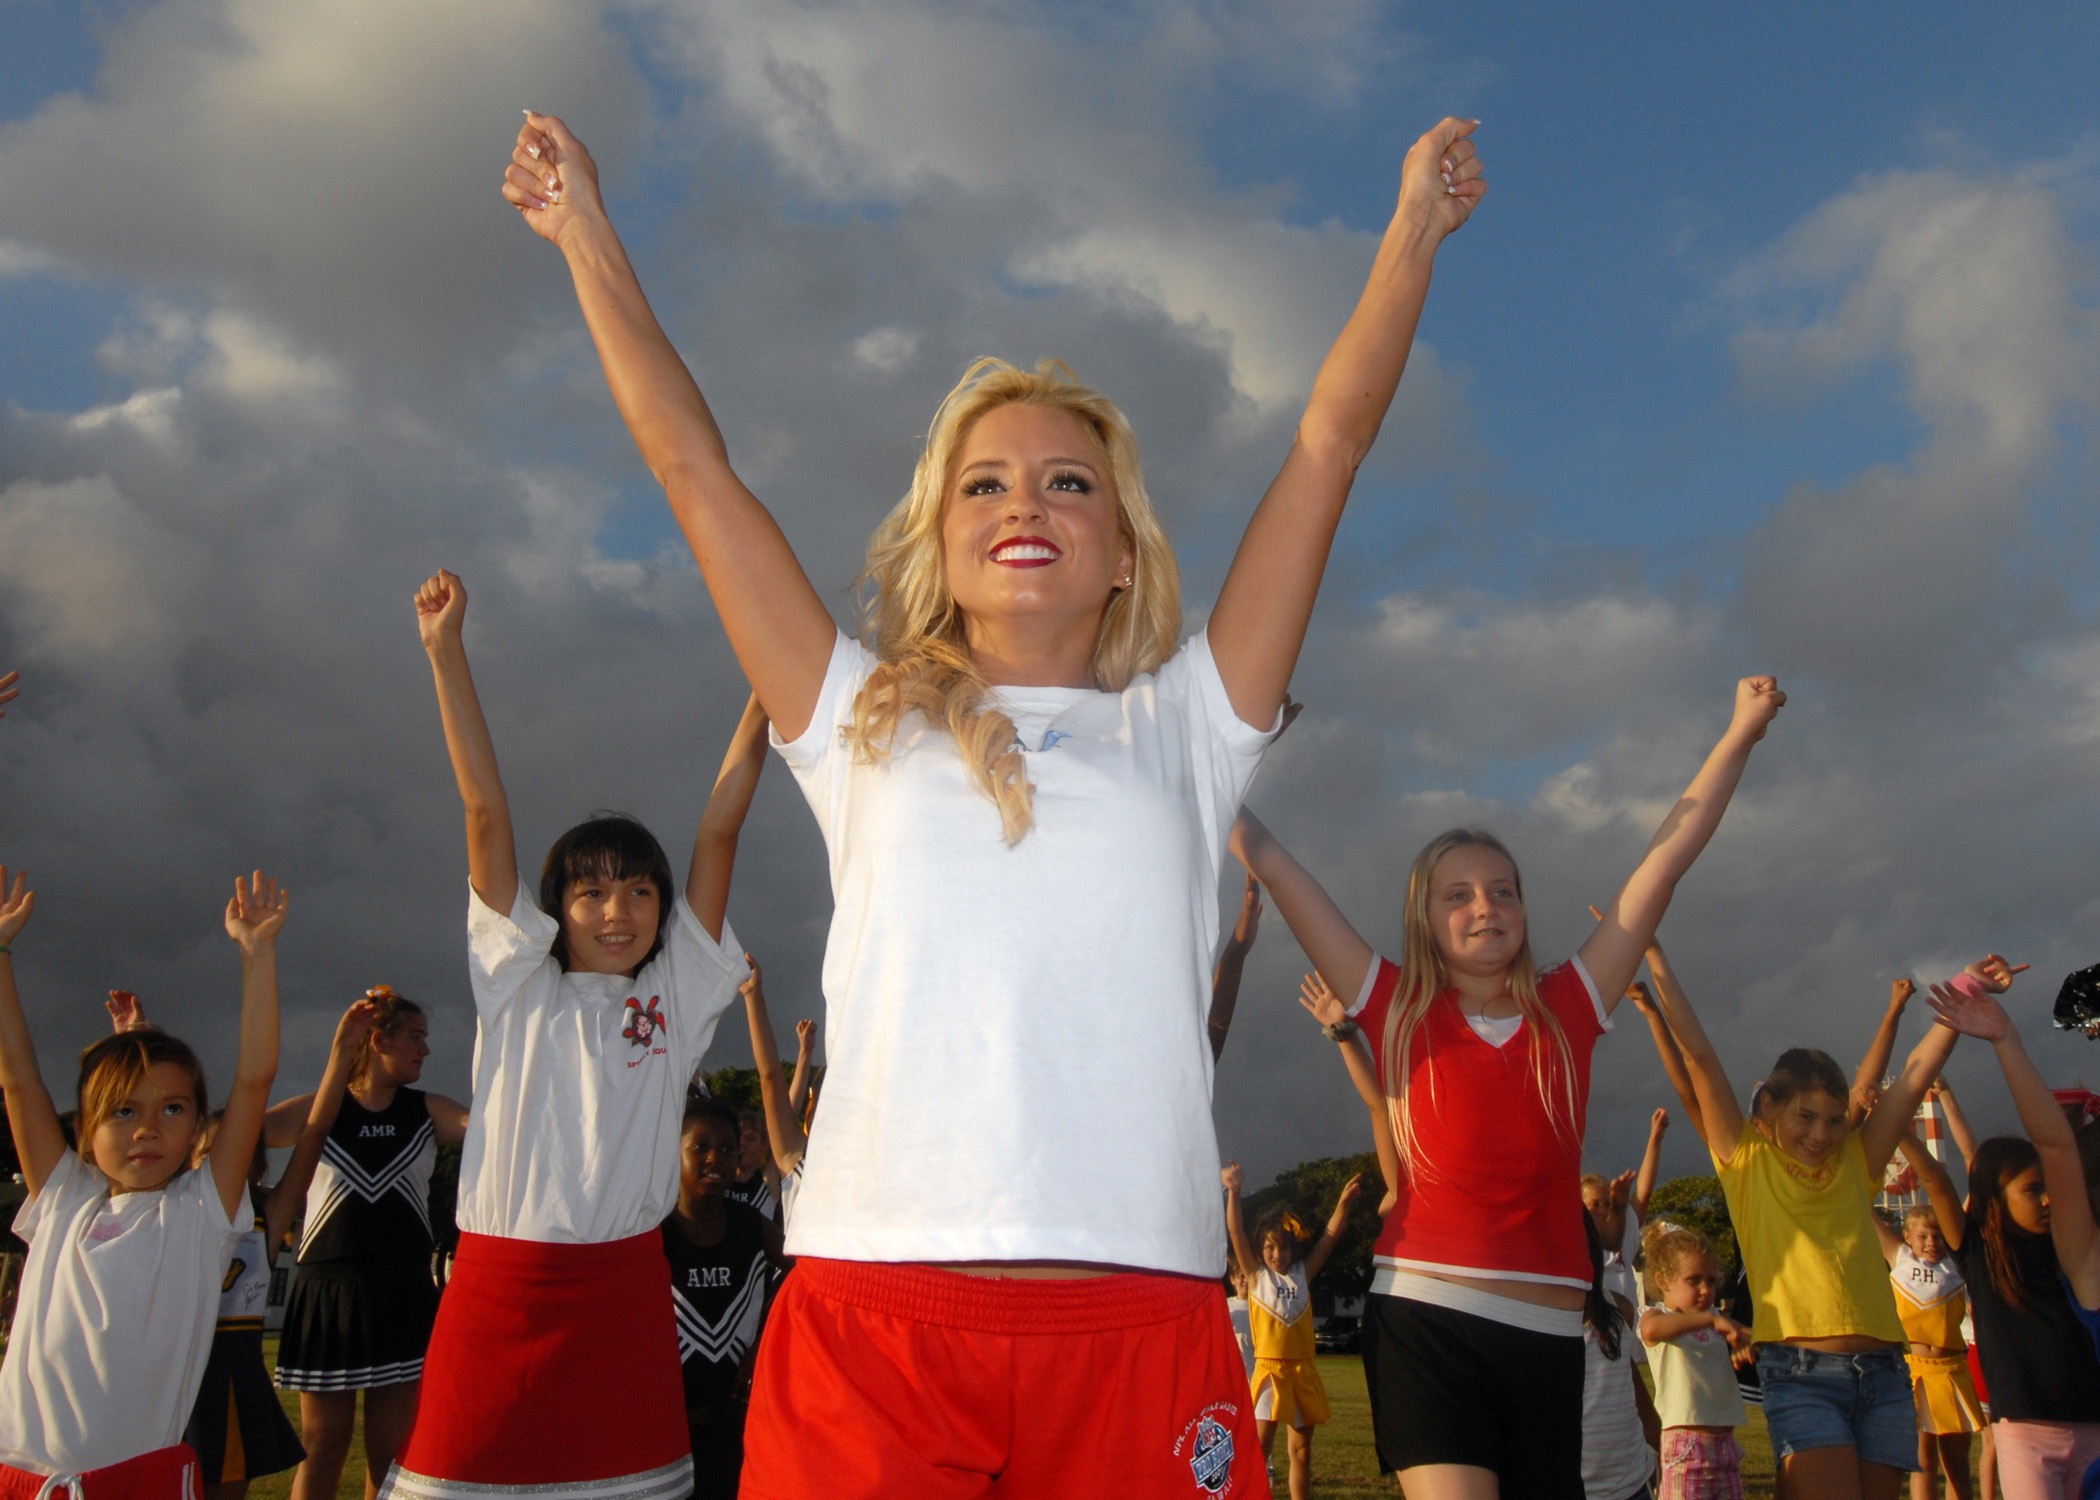
people, jump, crowd, young, youth, cheering, smiling, energy, kids, teenagers, sports, spirit, teens, adult, session, teaching, routine, cheerleader, cheerleading, pep